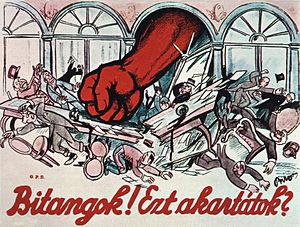
La guerre hungaro-roumaine désigne la guerre anticommuniste contre la République des conseils de Hongrie menée principalement par le royaume de Roumanie, épaulé par l'Entente et la Serbie, et qui s'est déroulée du 15 avril 1919 au 2 août 1919.
La république des conseils de Hongrie — en hongrois Magyarországi Tanácsköztársaság, également traduit par République hongroise des conseils ou République soviétique hongroise — est l'éphémère régime politique de la Hongrie du 21 mars au 6 août 1919.